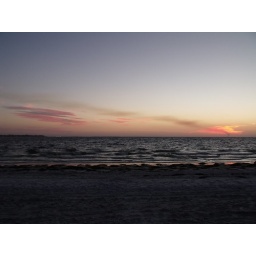
note that the pink cloud is reflected by the shoreline